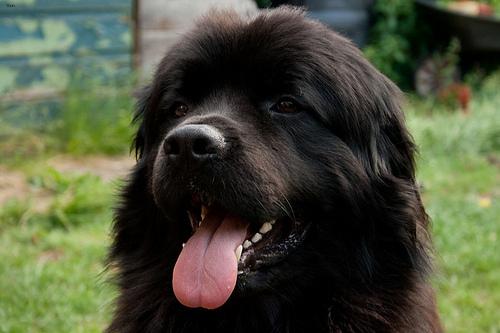
Breed: newfoundland